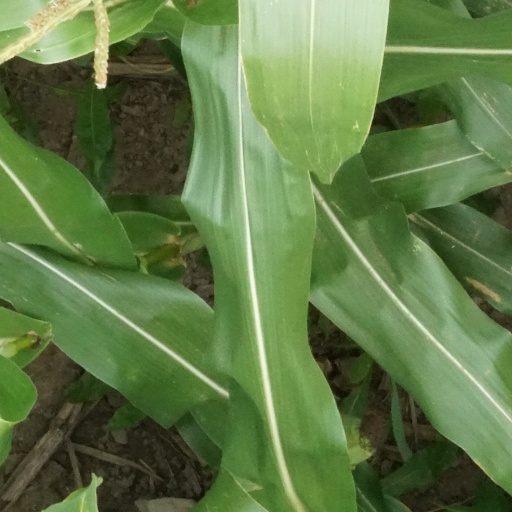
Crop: maize; corn